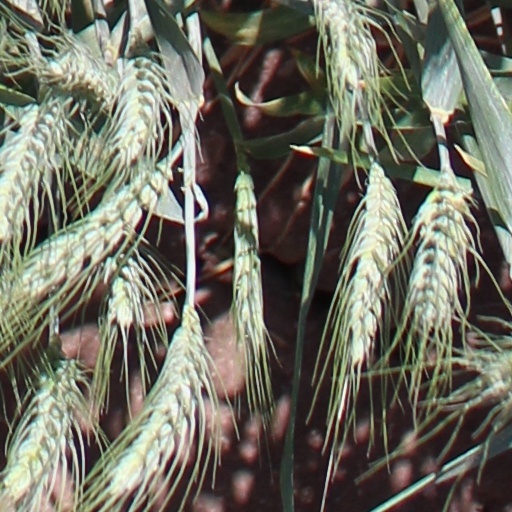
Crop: wheat